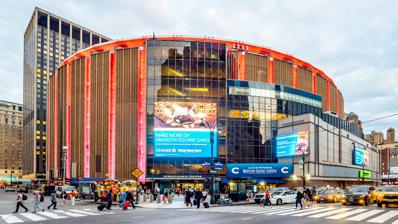
Building: Madison Square Garden
Country: United States of America
Year built: 1968
Multi-purpose indoor arena in New York City, U.S. This article is about the current New York City arena, open since 1968. For other uses, see Madison Square Garden (disambiguation) . Madison Square Garden MSG The Garden The World's Most Famous Arena Madison Square Garden in 2019 Madison Square Garden Location in Manhattan Show map of Manhattan Madison Square Garden Location in New York City Show map of New York City Madison Square Garden Location in New York State Show map of New York Madison Square Garden Location in the United States Show map of the United States Address 4 Pennsylvania Plaza Location New York City , New York , U.S. Coordinates 40°45′2″N 73°59′37″W / 40.75056°N 73.99361°W / 40.75056; -73.99361 Public transit Amtrak : Penn Station LIRR : Penn Station NJ Transit : Penn Station New York City Subway : ​ ​ 34th Street–Penn Station (7th Ave) ​ ​ 34th Street–Penn Station (8th Ave) ​ ​ ​ ​ ​ ​ ​ 34th Street–Herald Square PATH : 33rd Street New York City Bus : M4 , M7 , M20 , M34 SBS , M34A SBS , Q32 , BxM2 buses at 34th Street–Penn Station Owner Madison Square Garden Entertainment Capacity Boxing / MMA : 20,789 Concerts: 20,000 Basketball : 19,812 Pro wrestling : 18,500 Ice hockey : 18,006 Field size 820,000 sq ft (76,000 m 2 ) Construction Broke ground October 29, 1964 Opened 1879 , 1890 , 1925 (former locations) February 11, 1968 (current location) Renovated 1989–1991 2011–2013 Construction cost $123 million ($1.08 billion in 2023 dollars ) Renovation (1991): $200 million ($447 million in 2023 dollars ) Renovation (2011-2013): $1 billion ($1.31 billion in 2023 dollars ) Architect Charles Luckman Associates Brisbin Brook Beynon Architects Structural engineer Severud Associates Services engineer Syska & Hennessy, Inc. General contractor Turner / Del E. Webb Tenants New York Rangers ( NHL ) (1968–present) New York Knicks ( NBA ) (1968–present) St. John's Red Storm ( NCAA ) (1969–present) New York Raiders/Golden Blades ( WHA ) (1972–1973) New York Apples ( WTT ) (1977–1978) New York Stars ( WBL ) (1979–1980) New York Cosmos ( NASL ) (1983–1984) New York Knights ( AFL ) (1988) New York CityHawks ( AFL ) (1997–1998) New York Liberty ( WNBA ) (1997–2010, 2014–2017) New York Titans ( NLL ) (2007–2009) Website msg .com /madison-square-garden Madison Square Garden , colloquially known as the Garden or by its initials MSG , is a multi-purpose indoor arena in New York City . It is located in Midtown Manhattan between Seventh and Eighth avenues from 31st to 33rd streets above Pennsylvania Station . It is the fourth venue to bear the name "Madison Square Garden"; the first two, opened in 1879 and 1890 respectively, were located on Madison Square , on East 26th Street and Madison Avenue, with the third Madison Square Garden (1925) farther uptown at Eighth Avenue and 50th Street. The Garden hosts professional ice hockey, professional basketball, boxing, mixed martial arts, concerts, ice shows, circuses, professional wrestling, and other forms of sports and entertainment. It is close to other midtown Manhattan landmarks, including the Empire State Building , Koreatown , and Macy's at Herald Square . It is home to the New York Rangers of the National Hockey League (NHL), the New York Knicks of the National Basketball Association (NBA), and was home to the New York Liberty of the Women's National Basketball Association (WNBA) from 1997 to 2017. Originally called Madison Square Garden Center , the Garden opened on February 11, 1968, and is the oldest major sporting facility in the New York metropolitan area . It is the oldest arena in the NBA and the second-oldest in the NHL, after Seattle's Climate Pledge Arena . As of 2016, MSG is also the second-busiest music arena in the world in terms of ticket sales. Including its two major renovations in 1991 and 2013, the Garden's total construction cost was approximately $1.1 billion, and it has been ranked as one of the 10 most expensive arena venues ever built. It is part of the Pennsylvania Plaza office and retail complex, named for the railway station. Several other operating entities related to the Garden share its name. History Previous Gardens Madison Square is formed by the intersection of 5th Avenue and Broadway at 23rd Street in Manhattan. It was named after James Madison , fourth President of the United States . Two venues called Madison Square Garden were located just northeast of the square, the original Garden from 1879 to 1890, and the second Garden from 1890 to 1925. The first, leased to P. T. Barnum , was demolished in 1890 because of a leaky roof and dangerous balconies that had collapsed, resulting in deaths. The second was designed by noted architect Stanford White . The new building was built by a syndicate that included J. P. Morgan , Andrew Carnegie , P. T. Barnum , Darius Mills , James Stillman and W. W. Astor . White gave them a Beaux-Arts structure with a Moorish feel, including a minaret-like tower modeled after Giralda , the bell tower of the Cathedral of Seville , soaring 32 stories, the city's second-tallest building at the time and dominating Madison Square Park . It was 200 feet (61 m) by 485 feet (148 m), and the main hall, which was the largest in the world, measured 200 feet (61 m) by 350 feet (110 m) with permanent seating for 8,000 people and floor space for thousands more. It had a 1,200-seat theater, a concert hall with a capacity of 1,500, the largest restaurant in the city, and a roof garden cabaret. The building cost $3 million. Madison Square Garden II was unsuccessful like the first Garden, and the New York Life Insurance Company , which held the mortgage on it, decided to tear it down in 1925 to make way for a new headquarters building, which would become the landmark Cass Gilbert -designed New York Life Building . A third Madison Square Garden opened in a new location, on Eighth Avenue between 49th and 50th streets, from 1925 to 1968. Groundbreaking on the third Madison Square Garden took place on January 9, 1925. Designed by the noted theater architect Thomas W. Lamb , it was built at the cost of $4.75 million in 249 days by boxing promoter Tex Rickard ; the arena was dubbed "The House That Tex Built". The arena was 200 feet (61 m) by 375 feet (114 m), with seating on three levels, and a maximum capacity of 18,496 spectators for boxing. Demolition commenced in 1968 after the opening of the current Garden, and was completed in early 1969. The site is now the location of One Worldwide Plaza . Current Garden In February 1959, former automobile manufacturer Graham-Paige purchased a 40% interest in the Madison Square Garden for $4 million and later gained control. In November 1960, Graham-Paige president Irving Mitchell Felt purchased from the Pennsylvania Railroad the rights to build at Penn Station . To build the new facility, the above-ground portions of the original Pennsylvania Station were torn down. A 1968 New York Knicks NBA game at Madison Square Garden The new structure was one of the first of its kind to be built above the platforms of an active railroad station. It was an engineering feat constructed by Robert E. McKee of El Paso, Texas . Public outcry over the demolition of the Pennsylvania Station structure—an outstanding example of Beaux-Arts architecture —led to the creation of the New York City Landmarks Preservation Commission . The venue opened on February 11, 1968. Comparing the new and the old Penn Station, Yale architectural historian Vincent Scully wrote, "One entered the city like a god; one scuttles in now like a rat." In 1972, Felt proposed moving the Knicks and Rangers to a then incomplete venue in the New Jersey Meadowlands , the Meadowlands Sports Complex . The Garden was also the home arena for the NY Raiders/NY Golden Blades of the World Hockey Association . The Meadowlands would eventually host its own NBA and NHL teams, the New Jersey Nets and the New Jersey Devils , respectively. The New York Giants and Jets of the National Football League (NFL) also relocated there. In 1977, the arena was sold to Gulf and Western Industries . Felt's efforts fueled controversy between the Garden and New York City over real estate taxes. The disagreement again flared in 1980 when the Garden again challenged its tax bill. The arena has enjoyed tax-free status since the 1980s, under the condition that all Knicks and Rangers home games must be hosted at MSG, lest it lose this exemption. As such, when the Rangers have played neutral-site games—even those in New York City, such as the 2018 NHL Winter Classic , they have always been designated as the visiting team. The tax agreement includes an act of God clause, which allowed Knicks and Rangers home games to be played elsewhere during the 2020 NBA Bubble and 2020 Stanley Cup playoffs , respectively, because of the COVID-19 pandemic . In 1984, the four streets immediately surrounding the Garden were designated as Joe Louis Plaza, in honor of boxer Joe Louis , who had made eight successful title defenses in the previous Madison Square Garden . 1991 renovation In April 1986, Gulf and Western announced that they would build a new Madison Square Garden a few blocks away on the site of present-day Hudson Yards . The plan would cost an estimated $150 million and included the demolition of the 1964 building to replace it with a new office tower development. After years of planning, Gulf and Western decided against building a new arena in favor of a renovation after estimated costs doubled during the process. Madison Square Garden following its 1991 renovation Garden owners spent $200 million in 1991 to renovate facilities and add 89 suites in place of hundreds of upper-tier seats. The project was designed by Ellerbe Becket . The renovation was criticized for perceived corporatization. Additionally, the renovation made bathrooms larger, expanded menus, added a new ventilation system, replaced all of the seats with new cushioned teal and violet seats, and refurbished both home teams' locker rooms. In 2000, current MSG owner James Dolan was quoted as saying that a new arena was being considered as the current building was starting to show its age. In 2004–2005, Cablevision battled with the City of New York over the proposed West Side arena , which was canceled. Cablevision then announced plans to raze the Garden, replace it with high-rise commercial buildings, and build a new Garden one block away at the site of the James Farley Post Office . Meanwhile, a new project to renovate and modernize the Garden completed phase one in time for the Rangers and Knicks ' 2011–12 seasons, though the vice president of the Garden says he remains committed to the installation of an extension of Penn Station at the Farley Post Office site. While the Knicks and Rangers were not displaced, the New York Liberty played at the Prudential Center in Newark, New Jersey during the renovation. Madison Square Garden is the last of the NBA and NHL arenas not to be named after a corporate sponsor. 2011–2013 renovation Madison Square Garden's $1 billion second renovation took place mainly over three off-seasons. It was set to begin after the 2009–10 hockey/basketball seasons, but was delayed until after the 2010–11 seasons. Renovation was done in phases, with the majority of the work done in the summer months to minimize disruptions to the NHL and NBA seasons. While the Rangers and Knicks were not displaced, the Liberty played their home games through the 2013 season at Prudential Center in Newark, New Jersey , during the renovation. New features include a larger entrance with interactive kiosks, retail, climate-controlled space, and broadcast studio; larger concourses; new lighting and LED video systems with HDTV; new seating; two new pedestrian walkways suspended from the ceiling to allow fans to look directly down onto the games being played below; more dining options; and improved dressing rooms, locker rooms, green rooms, upgraded roof, and production offices. The lower bowl concourse, called the Madison Concourse, remains on the sixth floor. The upper bowl concourse was relocated to the eighth floor and it is known as the Garden Concourse. The seventh floor houses the new Madison Suites and the Madison Club. The upper bowl was built on top of these suites. The rebuilt concourses are wider than their predecessors, and include large windows that offer views of the city streets around the Garden. The playing surface before a New York Rangers game and the retirement ceremony of Henrik Lundqvist Construction of the lower bowl (Phase 1) was completed in 2011. An extended off-season for the Garden permitted some advance work to begin on the new upper bowl, which was completed in 2012. This advance work included the West Balcony on the tenth floor, taking the place of sky-boxes, and new end-ice 300 level seating. The construction of the upper bowl along with the Madison Suites and the Madison Club (Phase 2) were completed for the 2012–13 NHL and NBA seasons. Phase 3, which involved the construction of the new lobby known as Chase Square, the Chase Bridges on the 10th floor, and the new scoreboard, was completed for the 2013–14 NHL and NBA seasons. Penn Station renovation controversy Madison Square Garden is seen as an obstacle in the renovation and future expansion of Penn Station , which expanded in 2021 with the opening of Moynihan Train Hall at the James Farley Post Office , and some have proposed moving MSG to other sites in western Manhattan. On February 15, 2013, Manhattan Community Board 5 voted 36–0 against granting a renewal to MSG's operating permit in perpetuity and proposed a 10-year limit instead in order to build a new Penn Station where the arena is currently standing. Manhattan borough president Scott Stringer said, "Moving the arena is an important first step to improving Penn Station." The Madison Square Garden Company responded by saying that "[i]t is incongruous to think that M.S.G. would be considering moving." In May 2013, four architecture firms – SHoP Architects , SOM , H3 Hardy Collaboration Architecture , and Diller Scofidio + Renfro – submitted proposals for a new Penn Station. SHoP Architects recommended moving Madison Square Garden to the Morgan Postal Facility a few blocks southwest, as well as removing 2 Penn Plaza and redeveloping other towers, and an extension of the High Line to Penn Station. Meanwhile, SOM proposed moving Madison Square Garden to the area just south of the James Farley Post Office , and redeveloping the area above Penn Station as a mixed-use development with commercial, residential, and recreational space. H3 Hardy Collaboration Architecture wanted to move the arena to a new pier west of Jacob K. Javits Convention Center , four blocks west of the current station and arena. Then, according to H3's plan, four skyscrapers would be built, one at each of the four corners of the new Penn Station superblock, with a roof garden on top of the station; the Farley Post Office would become an education center. Finally, Diller Scofidio + Renfro proposed a mixed-use development on the site, with spas, theaters, a cascading park, a pool, and restaurants; Madison Square Garden would be moved two blocks west, next to the post office. DS+F also proposed high-tech features in the station, such as train arrival and departure boards on the floor, and apps that would inform waiting passengers of ways to occupy their time until they board their trains. Madison Square Garden rejected the notion that it would be relocated, and called the plans "pie-in-the-sky". Madison Square Garden in 2024, with the Empire State Building in the background In June 2013, the New York City Council Committee on Land Use voted unanimously to give the Garden a ten-year permit, at the end of which period the owners would either have to relocate or go back through the permission process. On July 24, the City Council voted to give the Garden a 10-year operating permit by a vote of 47–1. "This is the first step in finding a new home for Madison Square Garden and building a new Penn Station that is as great as New York and suitable for the 21st century," said City Council speaker Christine Quinn . "This is an opportunity to reimagine and redevelop Penn Station as a world-class transportation destination." In October 2014, the Morgan facility was selected as the ideal area for Madison Square Garden to be moved, following the 2014 MAS Summit in New York City. More plans for the station were discussed. Then, in January 2016, New York Governor Andrew Cuomo announced a redevelopment plan for Penn Station that would involve the removal of The Theater at Madison Square Garden , but would otherwise leave the arena intact. Interior of Madison Square Garden in June 2024 before Justin Timberlake 's " The Forget Tomorrow World Tour " In June 2023, nearing the end of the Garden's ten-year permit granted by the city, the Metropolitan Transportation  Authority , along with Amtrak and NJ Transit , filed a report stating that MSG is no longer compatible with Penn Station, with the report saying, "MSG's existing configuration and property boundaries impose severe constraints on the station that impede the safe and efficient movement of passengers and restrict efforts to implement improvements, particularly at the street and platform levels." On September 14, 2023, the New York City Council voted 48–0 to renew the operating permit for Madison Square Garden for five years, the shortest ever granted by the city to the Garden. Events Main article: List of events at Madison Square Garden See also: List of entertainment events at Madison Square Garden Regular events Sports Madison Square Garden hosts approximately 320 events a year. It is the home to the New York Rangers of the National Hockey League, and the New York Knicks of the National Basketball Association. Before 2020, the New York Rangers, New York Knicks, and the Madison Square Garden arena itself were all owned by the Madison Square Garden Company. The MSG Company split into two entities in 2020, with the Garden arena and other non-sports assets spun off into Madison Square Garden Entertainment and the Rangers and Knicks remaining with the original company, renamed Madison Square Garden Sports . Both entities remain under the voting control of James Dolan and his family. The arena is also host to the Big East men's basketball tournament and was home to the finals of the National Invitation Tournament from the beginning of its existence up until 2022. It also hosts select home games for the St. John's Red Storm , representing St. John's University in men's college basketball , and almost any other kind of indoor activity that draws large audiences, such as the Westminster Kennel Club Dog Show and the 2004 Republican National Convention . The Garden was home of the NBA draft and NIT Season Tip-Off , as well as the former New York City home of the Ringling Brothers and Barnum and Bailey Circus and Disney on Ice ; all four events are now held at the Barclays Center in Brooklyn . It served the New York Cosmos for half of their home games during the 1983–84 NASL Indoor season . Many of boxing 's biggest fights were held at Madison Square Garden, including the Roberto Durán – Ken Buchanan affair, the first Muhammad Ali – Joe Frazier bout and the US debut of Anthony Joshua that ended in a huge upset when he was beaten by Andy Ruiz . Before promoters such as Don King and Bob Arum moved boxing to Las Vegas , Nevada , Madison Square Garden was a popular location for boxing. The original 18 + 1 ⁄ 2 ft × 18 + 1 ⁄ 2 ft (5.6 m × 5.6 m) ring, which was brought from the second and third generation of the Garden, was officially retired on September 19, 2007, and donated to the International Boxing Hall of Fame after 82 years of service. A 20 ft × 20 ft (6.1 m × 6.1 m) ring replaced it beginning on October 6 of that same year. The UFC has hosted many events at Madison Square Garden in recent years and has put on some of the highest grossing PPV events in history. Pro wrestling Madison Square Garden has hosted many notable WWE (formerly WWF and WWWF) events, and it's affectionally known as WWE's "home office". The Garden has hosted three WrestleMania events, including the first edition of the annual marquee event for WWE, as well as the 10th and 20th editions. Madison Square Garden is also one of two venues (the other being Allstate Arena ) to host WrestleMania three times. It also hosted the Royal Rumble in 2000 and 2008 ; SummerSlam in 1988 , 1991 and 1998 ; as well as Survivor Series in 1996 , 2002 and 2011 . Multiple episodes of WWE's weekly shows, Raw and SmackDown have been broadcast from the Arena as well. New Japan Pro-Wrestling (NJPW) and Ring of Honor (ROH) hosted their G1 Supercard supershow at the venue on April 6, 2019. A year later it was announced that New Japan Pro-Wrestling would return to Madison Square Garden alone on August 22, 2020, for NJPW Wrestle Dynasty. In May 2020, NJPW announced that the Wrestle Dynasty show would be postponed to 2021 due to the COVID-19 pandemic . Concerts Led Zeppelin guitarist Jimmy Page performing at Madison Square Garden in 1973 Madison Square Garden hosts more high-profile concert events than any other venue in New York City. It has been the venue for Michael Jackson 's Bad World Tour in 1988, George Harrison 's The Concert for Bangladesh , The Concert for New York City following the September 11 attacks , John Lennon 's final concert appearance during an Elton John concert on Thanksgiving Night in 1974 before his murder in 1980, and Elvis Presley , who gave four sold-out performances in 1972, his first and last ever in New York City. Parliament-Funkadelic headlined numerous sold-out shows in 1977 and 1978. Kiss , who were formed in the arena's city and three of whose members were city-born, did six shows during their second half of the 1970s main attraction peak or "heyday": four sold out winter shows at the arena in 1977 (February 18 and December 14–16), and another two shows only this time in summer for a decade-ender in 1979 (July 24–25). They played their final two shows at the venue on the December 1 and 2, 2023, the 50th anniversary year of their formation. Billy Joel , another city-born and fellow 1970's pop star, played his first Garden show on December 14, 1978, with that month's follow ups on the 15th, 16th and 18th. Led Zeppelin 's three-night stand in July 1973 was recorded and released as both a film and album titled The Song Remains The Same . The Police played their final show of their reunion tour at the Garden in 2008. In the summer of 2017, Phish held a 13 night series of concerts called " The Bakers' Dozen ". During which the band played 237 unique songs, repeating none during the entire run. The Garden commemorated "The Bakers' Dozen" by adding a Phish themed banner to the rafters. With their first MSG show taking place on December 30, 1994, Phish has regularly played annual multi night runs, typically around New Year's Eve. As of January 2025, Phish has performed 87 times at MSG. Eric Clapton at the Garden in 2015; Clapton has played 45 concerts at the venue since 1968. Elton John once held the all-time record for the greatest number of appearances at the Garden with 64 shows. In a 2009 press release, John was quoted as saying "Madison Square Garden is my favorite venue in the whole world. I chose to have my 60th birthday concert there, because of all the incredible memories I've had playing the venue." A DVD recording was released as Elton 60—Live at Madison Square Garden . Billy Joel , who holds the record for the greatest number of appearances at the Garden with 134 shows as of February 2023, stated that the site "has the best acoustics, the best audiences, the best reputation, and the best history of great artists who have played there. It is the iconic, holy temple of rock and roll for most touring acts." Lady Gaga performing at the Garden in 2011 The Grateful Dead performed in the venue 53 times from 1979 to 1994, with the first show being held on January 7, 1979, and the last being on October 19, 1994. Their longest run being done in September 1991. The Who have headlined at the venue 32 times, including a four-night stand in 1974, a five-night stand in 1979, a six-night stand in 1996, and four-night stands in 2000 and 2002. They also performed at The Concert for New York City in 2001. On March 10, 2020, a 50th-anniversary celebration of The Allman Brothers Band titled 'The Brothers' took place, featuring the five surviving members of the final Allman Brothers lineup and Chuck Leavell . Dickey Betts was invited to participate but his health precluded him from traveling. This was the final concert at the venue before the COVID-19 pandemic forced its closure. Live shows returned to The Garden when the Foo Fighters headlined a show there on June 20, 2021. The show was for a vaccinated audience only and was the first 100 percent capacity concert in a New York arena since the start of the pandemic. Other events Madison Square Garden as it appeared during " Mark Messier Night " on January 12, 2006 It hosted the 1976 Democratic National Convention and 1980 Democratic National Convention with Carter, the 1992 Democratic National Convention with Clinton, and the 2004 Republican National Convention with Bush, and hosted the NFL draft for many years (later held at Garden-leased Radio City Music Hall , now shared between cities of NFL franchises). The Jeopardy! Teen Tournament and several installments of Celebrity Jeopardy! were filmed at MSG in 1999, as well as several episodes of Wheel of Fortune in 1999 and 2013. The New York City Police Academy , Baruch College / CUNY , and Yeshiva University also hold their annual graduation ceremonies at Madison Square Garden. It hosted the Grammy Awards in 1972, 1997, 2003, and 2018 (which are normally held in Los Angeles ) as well as the Latin Grammy Awards of 2006 . The group and Best in Show competitions of the Westminster Kennel Club Dog Show have been held at MSG every February from 1877 to 2020, which was MSG's longest continuous tenant although this was broken in 2021 as the Westminster Kennel Club announced that the event would be held outdoors for the first time due to the COVID-19 pandemic. Notable firsts and significant events The Garden hosted the Stanley Cup Finals and NBA Finals simultaneously on two occasions: in 1972 and 1994. MSG has hosted the following All-Star Games: NHL All-Star Game : 1973 , 1994 NBA All-Star Game : 1998 , 2015 WNBA All-Star Game : 1999 , 2003 , 2006 All American Karate Championships held in 1968 and 1969, both won by Chuck Norris. The 1970 edition was won by Mitchell Bobrow . UFC held its first event in New York City, UFC 205: Alvarez vs. McGregor , at Madison Square Garden on November 12, 2016. This was the first event the organization held after New York State lifted the ban on mixed martial arts . Mike Krzyzewski recorded two notable milestones at the arena. In 2011, he surpassed Bob Knight as the coach with the most wins NCAA Division I men's basketball history when Duke defeated Michigan State . Four years later, a Duke victory over St. John's gave Coach K his 1,000th career win. Stephen Curry broke the NBA's all-time three-point scoring record at Madison Square Garden, on December 14, 2021. The Warriors defeated the Knicks 105–96 with Curry recording his 2,977th career three-pointer by the end of the game, eclipsing Ray Allen 's 2,973 career total. On October 27, 2024, then presidential candidate Donald Trump hosted a campaign rally at Madison Square Garden. The event was particularly noteable for remarks by comedian Tony Hinchcliffe , who spoke prior to Trump and made jokes widely considered offensive toward Puerto Ricans , which became a significant talking point going into the presidential election . Recognition given by Madison Square Garden Madison Square Garden Gold Ticket Award Main article: Madison Square Garden Gold Ticket Award In 1977, Madison Square Garden announced Gold Ticket Awards would be given to performers who had brought in more than 100,000 unit ticket sales to the venue. Since the arena's seating capacity is about 20,000, this would require a minimum of five sold-out shows. Performers who were eligible for the award at the time of its inauguration included Chicago , John Denver , Peter Frampton , the Rolling Stones , the Jackson 5 , Elton John , Led Zeppelin , Sly Stone , Jethro Tull , The Who , and Yes . Graeme Edge , who received his award in 1981 as a member of The Moody Blues , said he found his gold ticket to be an interesting piece of memorabilia because he could use it to attend any event at the Garden. Many other performers received Gold Ticket Awards between 1977 and 1994. Madison Square Garden Platinum Ticket Award Madison Square Garden also gave Platinum Ticket Awards to performers who sold over 250,000 tickets to their shows throughout the years. Winners of the Platinum Ticket Awards include: the Rolling Stones (1981), Elton John (1982), Yes (1984), Billy Joel (1984), the Grateful Dead (1987), and Madonna (2004). Madison Square Garden Hall of Fame The Madison Square Garden Hall of Fame honors those who have demonstrated excellence in their fields at the Garden. Most of the inductees have been sports figures, however, some performers have been inducted as well. Elton John was reported to be the first non-sports figure inducted into the MSG Hall of Fame in 1977 for "record attendance of 140,000" in June of that year. For their accomplishment of "13 sell-out concerts" at the venue, the Rolling Stones were inducted into the MSG Hall of Fame in 1984, along with nine sports figures icons, bringing the hall's membership to 107. Madison Square Garden Walk of Fame Main article: List of Madison Square Garden Walk of Fame Inductees The walkway leading to the arena of Madison Square Garden was designated as the "Walk of Fame" in 1992. It was established "to recognize athletes, artists, announcers and coaches for their extraordinary achievements and memorable performances at the venue." Each inductee is commemorated with a plaque that lists the performance category in which his or her contributions have been made. Twenty-five athletes were inducted into the MSG Walk of Fame at its inaugural ceremony in 1992, a black-tie dinner to raise money to fight multiple sclerosis. Elton John was the first entertainer to be inducted into the MSG Walk of Fame in 1992. Billy Joel was inducted at a date after Elton John, and the Rolling Stones were inducted in 1998. In 2015, the Grateful Dead were inducted into the MSG Walk of Fame along with at least three sports-related figures. Getting the arena ready for a basketball game in 2005 Capacity Basketball Years Capacity 1968–1971 19,500 1971–1972 19,588 1972–1978 19,693 1978–1989 19,591 1989–1990 18,300 1990–1991 19,081 1991–2012 19,763 2012–2013 19,033 2013–present 19,812 Ice hockey Years Capacity 1968–1972 17,250 1972–1990 17,500 1990–1991 16,792 1991–2012 18,200 2012–2013 17,200 2013–present 18,006 The Theater at Madison Square Garden Main article: The Theater at Madison Square Garden The Theater at Madison Square Garden seats between 2,000 and 5,600 for concerts and can also be used for meetings, stage shows, and graduation ceremonies. It was the home of the NFL draft until 2005, when it moved to the Jacob K. Javits Convention Center after MSG management opposed a new arena for the New York Jets . It also hosted the NBA draft from 2001 to 2010. The theater also occasionally hosts boxing matches. The fall 1999 Jeopardy! Teen Tournament as well as Celebrity Jeopardy! competitions were held at the theater. Wheel of Fortune taped at the theater twice in 1999 and 2013. In 2004, it was the venue of the Survivor: All-Stars finale. No seat is more than 177 feet (54 m) from the 30' × 64' stage. The theater has a relatively low 20-foot (6.1 m) ceiling at stage level and all of its seating except for boxes on the two side walls is on one level slanted back from the stage. There is an 8,000-square-foot (740 m 2 ) lobby at the theater. Accessibility and transportation The 7th Avenue entrance to Madison Square Garden and Penn Station in 2024 Madison Square Garden sits directly atop a major transportation hub, New York Penn Station , which is served by Long Island Rail Road and NJ Transit commuter rail, as well as Amtrak . The Garden is also accessible via the New York City Subway at the 34th Street–Penn Station ( A , ​ C , and ​ E trains) and the 34th Street–Penn Station ( 1 , ​ 2 , and ​ 3 trains) stations. See also List of indoor arenas by capacity List of NCAA Division I basketball arenas Madison Square Garden Bowl , a former outdoor boxing venue in Queens operated by the Garden company Royal Albert Hall References Notes